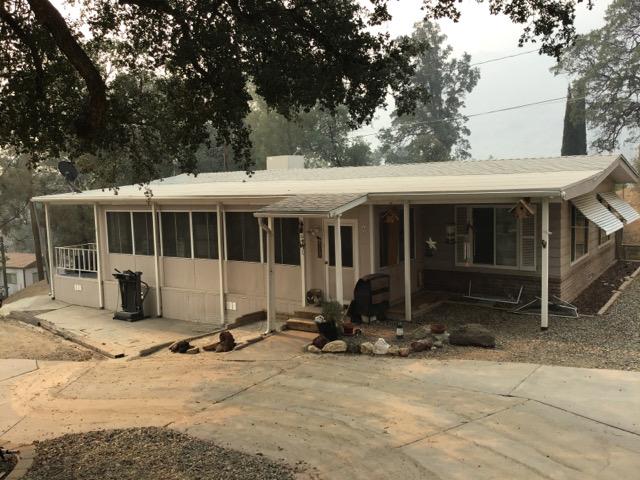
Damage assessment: no_damage